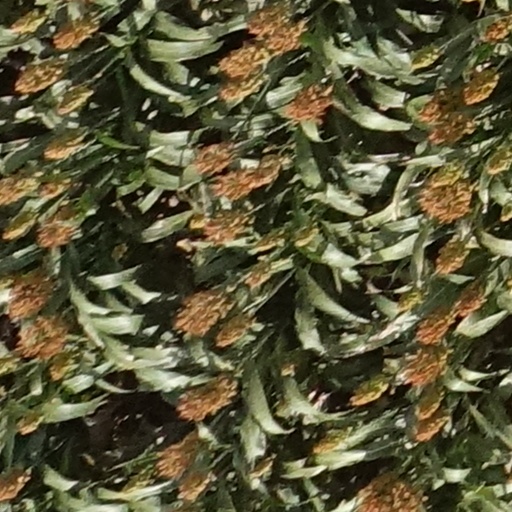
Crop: sorghum